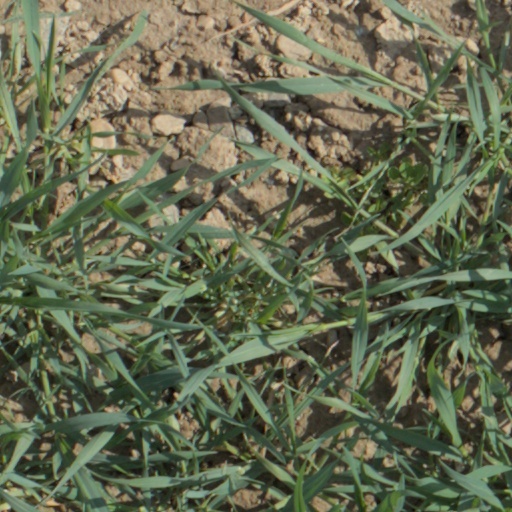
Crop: wheat